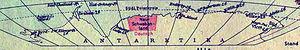
Nouvelle-Souabe est une zone de l'Antarctique d'une superficie de 600 000 km² comprise entre la longitude 20°E et 10°O revendiquée par l’Allemagne nazie et située sur la terre de la Reine-Maud, revendiquée par la Norvège. la Nouvelle-Souabe a été explorée par l'Allemagne au début de l'année 1939 et nommée d'après le navire de l'expédition, le Schwabenland, lui-même nommé d'après la région allemande de Souabe.